Bernard Hinault

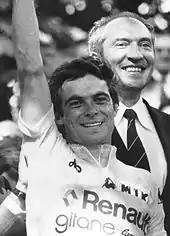
Black-and-white photo of Hinault in a cycling jersey, smiling and lifting his right arm in the air

At the beginning of 1978, the Gitane team was taken over by its parent company, the state-owned car manufacturer Renault, becoming . Hinault started the season with second place at Paris–Nice. He then competed in the Critérium National de la Route. Trailing Raymond Martin by more than two minutes before the final time trial, he made up his significant deficit and won the event.